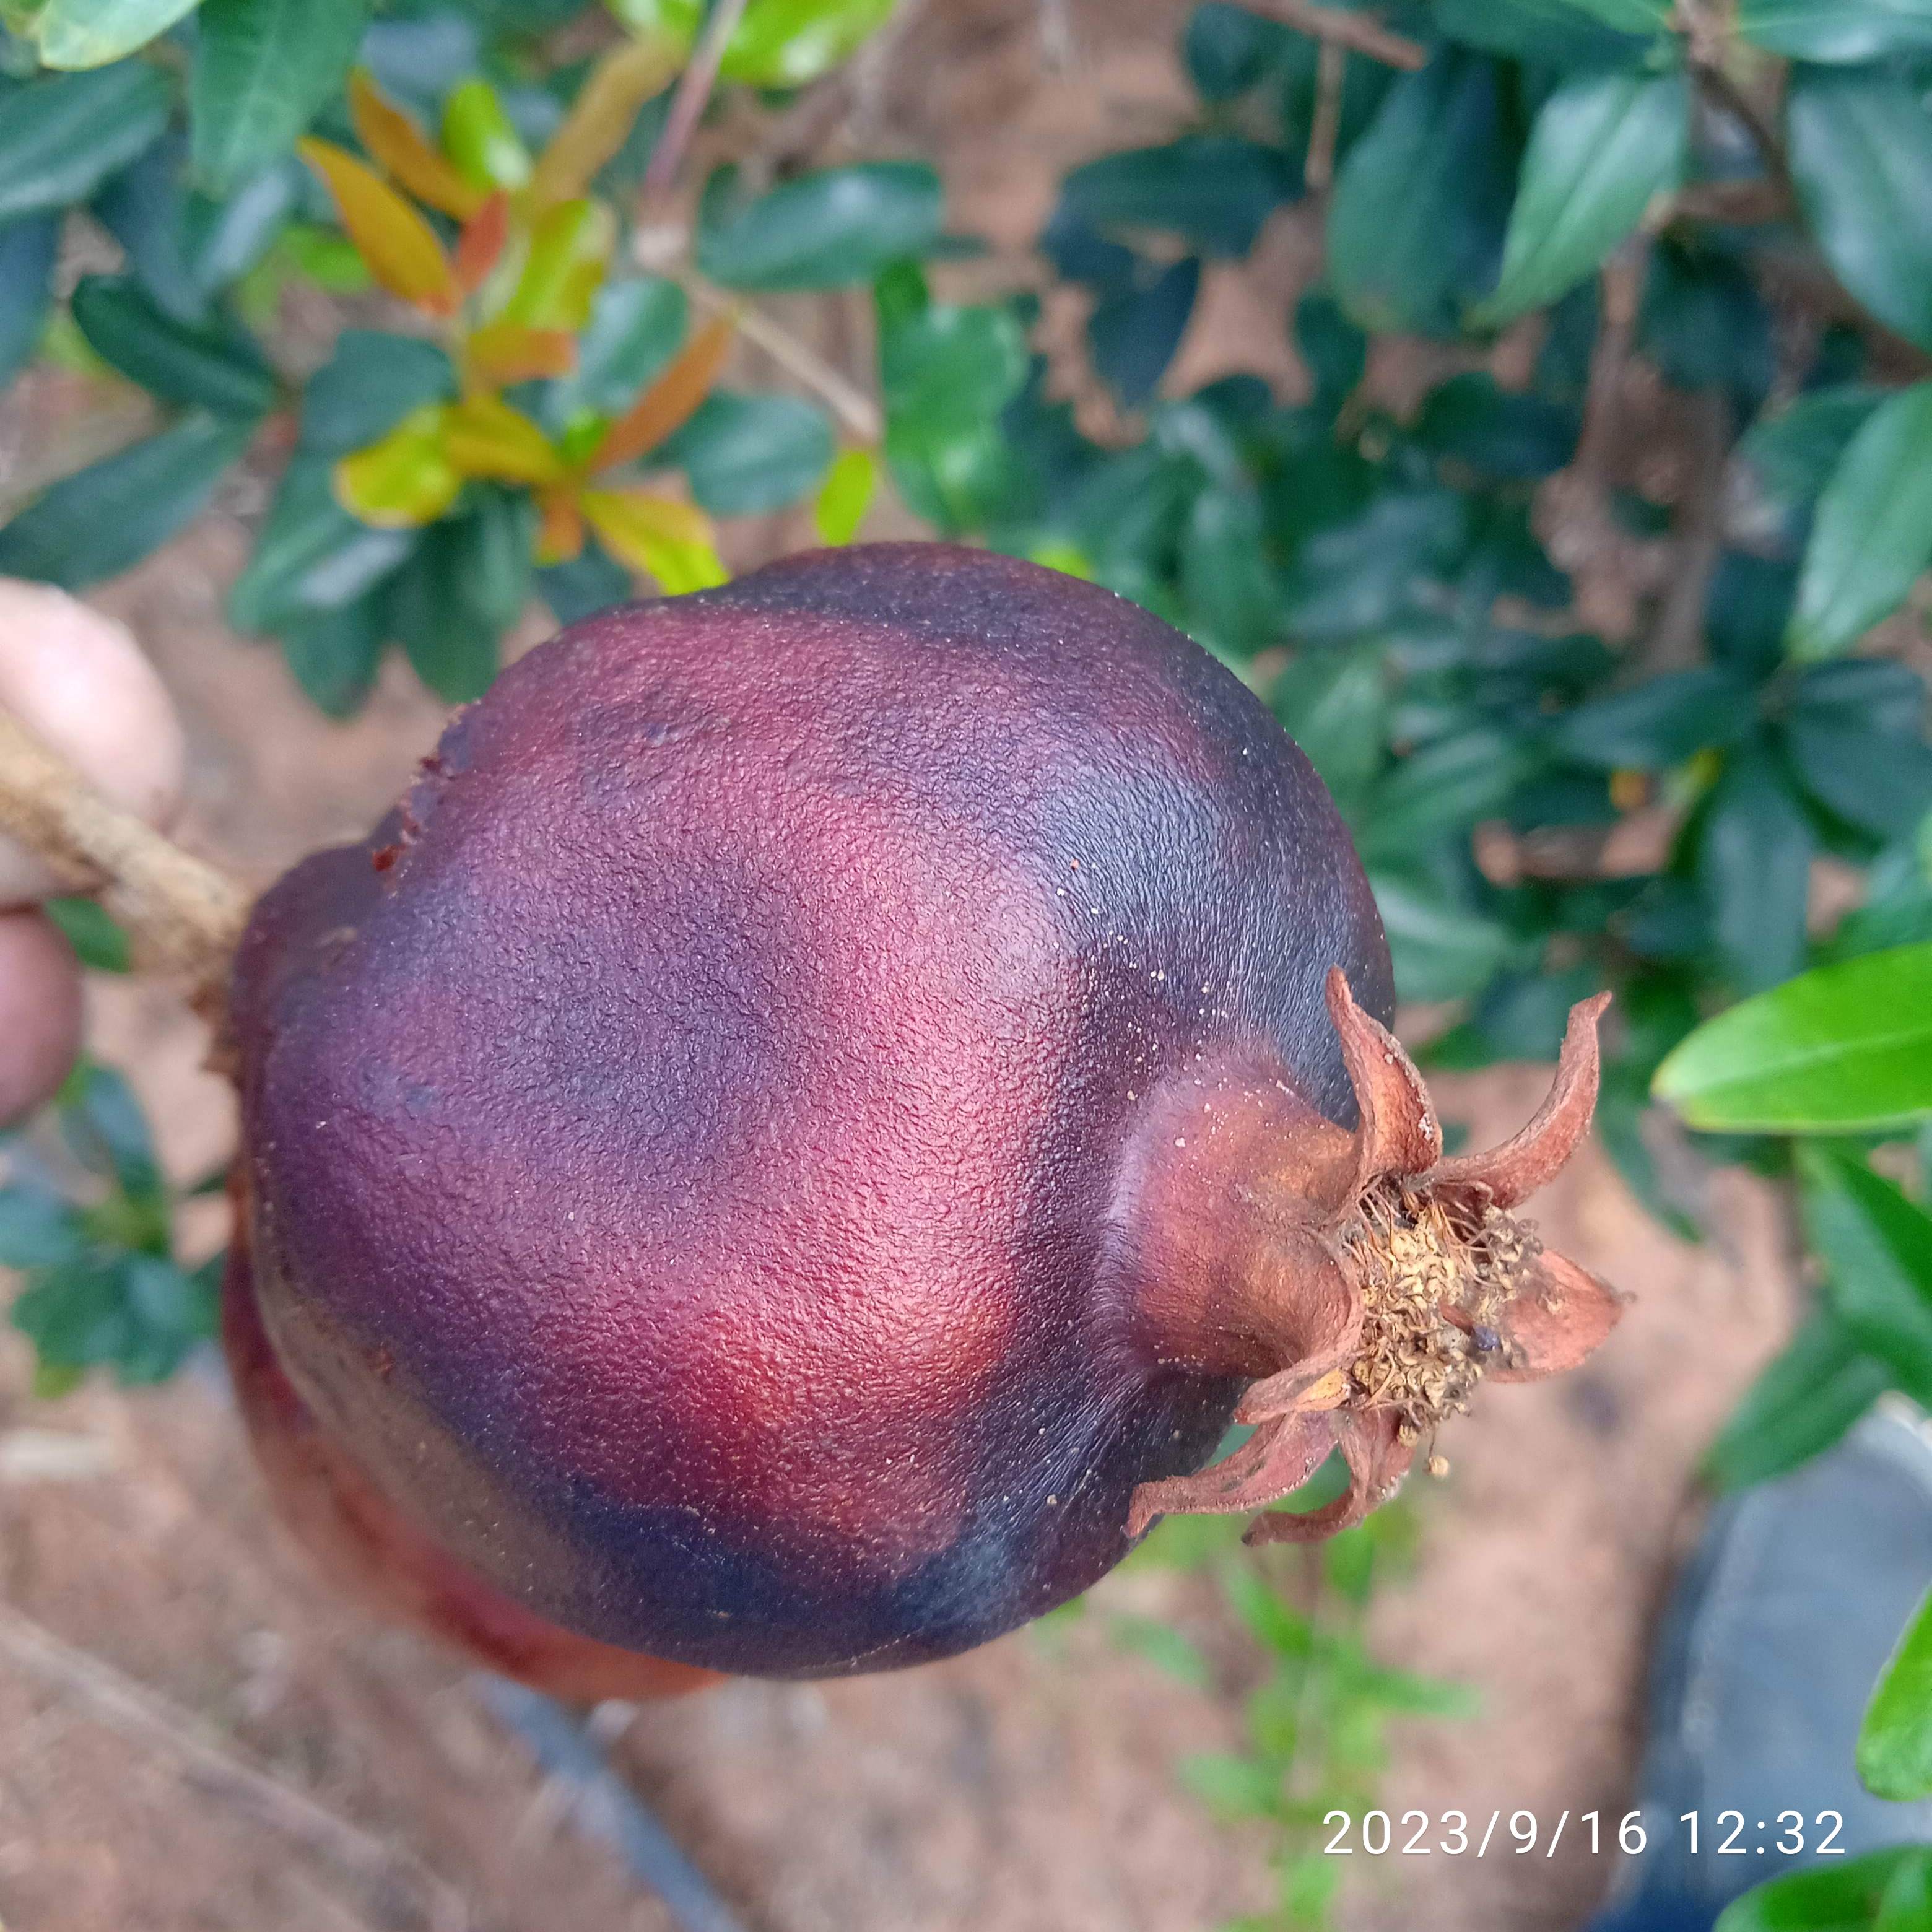
Label: Alternaria